Biosphere 2

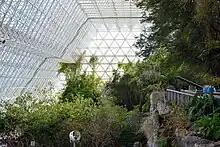
Inside Biosphere 2 in 2015 managed by the University of Arizona

One view of Biosphere 2 was that it was "the most exciting scientific project to be undertaken in the United States since President John F. Kennedy launched us toward the moon". Others called it "New Age drivel masquerading as science". John Allen and Roy Walford did have mainstream credentials. John Allen held a degree in Metallurgical-Mining Engineering from the Colorado School of Mines, and an MBA from the Harvard Business School. Roy Walford received his doctorate of medicine from the University of Chicago and taught at UCLA as a Professor of Pathology for 35 years. Mark Nelson obtained his Ph.D. in 1998 under Professor H.T. Odum in ecological engineering further developing the constructed wetlands used to treat and recycle sewage in Biosphere 2, to coral reef protection along the Yucatán coast where the corals were collected. Linda Leigh obtained her PhD with a dissertation on biodiversity and the Biosphere 2 rainforest working with Odum. Abigail Alling, Mark van Thillo and Sally Silverstone helped start the Biosphere Foundation where they worked on coral reef and marine conservation and sustainable agricultural systems. Jane Poynter and Taber MacCallum co-founded Paragon Space Development Corporation which has studied the first mini-closed system and the first full animal life cycle in space and assisted in setting world records in high altitude descents.